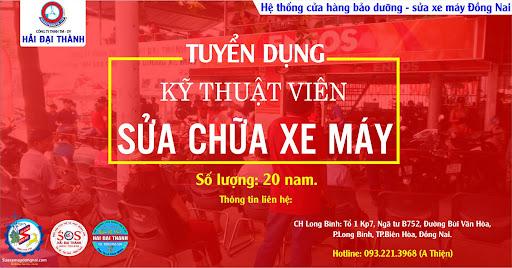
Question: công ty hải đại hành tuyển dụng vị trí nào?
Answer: kỹ thuật viên sửa chữa xe máy